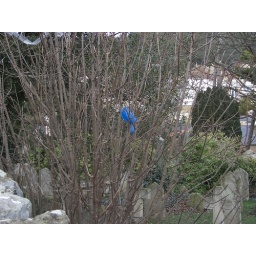
Plastic bag in a Ventnor churchyard tree